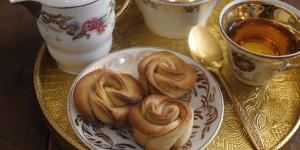
galletas de mantequilla en forma de rosa